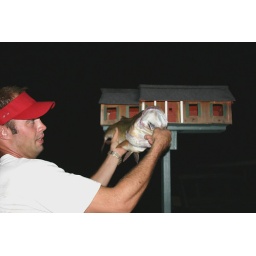
Clifton's BIG fish (now mounted on the wall in the living room)